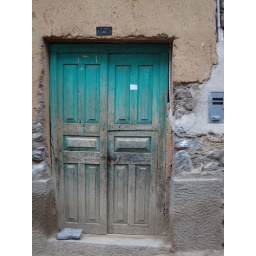
typical small size wooden door used in Huancay Peru, a place where time stood still